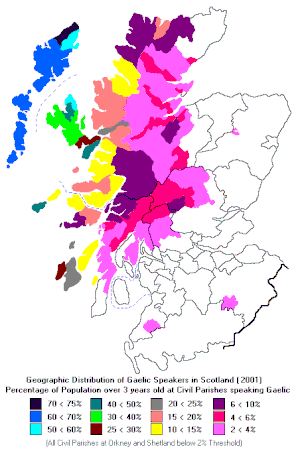
Le gaélique écossais est une langue appartenant à la branche gaélique des langues celtiques, lesquelles se rattachent elles-mêmes à la famille des langues indo-européennes. Il est principalement parlé en Écosse dans les Highlands et les Hébrides. Il est également pratiqué par quelques communautés de Nouvelle-Écosse au Canada, surtout dans l'île du Cap-Breton, du fait de l'émigration de paysans écossais expulsés par de grands propriétaires terriens au XIXᵉ siècle ; cette forme de la langue est devenue le gaélique canadien.